St Jerome (after Palma Giovane)

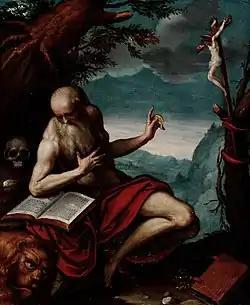
The Francesco "St Jerome "

A copy of a lost "St Jerome", in oils on copper, is attributed to the circle of the Italian Renaissance artist Palma the Younger, dated to the early 17th century. It is in a private collection. It measures 26.3 x 22.2 cm.